David Elliott (politician)

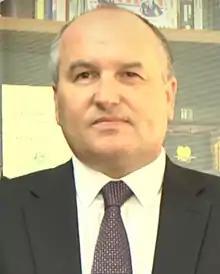
Elliott in 2015

David Andrew Elliott (born 11 June 1970) is an Australian former politician. Elliott served as the New South Wales Minister for Transport and the Minister for Veterans in the Perrottet ministry between 21 December 2021 and 25 March 2023. Elliott was a member of the New South Wales Legislative Assembly representing Baulkham Hills for the Liberal Party between 2011 and 2023.